Tropical Storm Lionrock (2010)

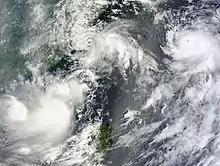
Picture of Lionrock, Kompasu, and Namtheun on August 31.

Since the storm formed with Tropical Storm Namtheun and Typhoon Kompasu, Lionrock exhibited unusual movements along with Namtheun and Kompasu. Analysis showed that the reason for the unusual movements were interaction between all three of the storms, including a Fujiwhara effect absorbing Namtheun.